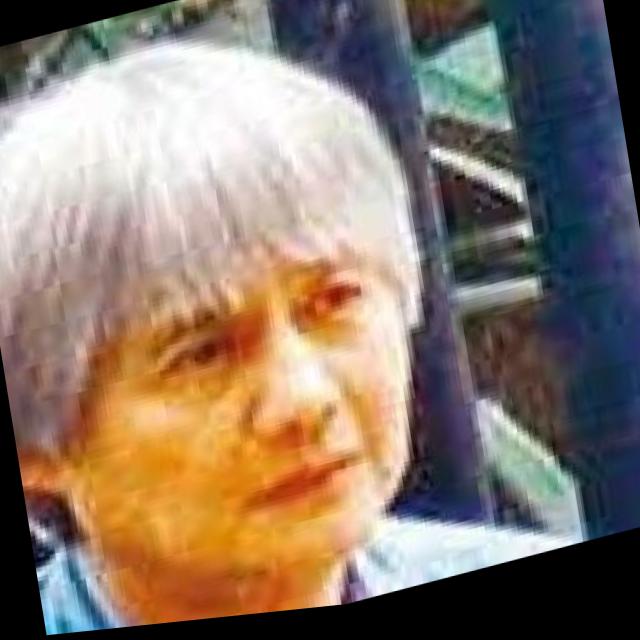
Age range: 45-64